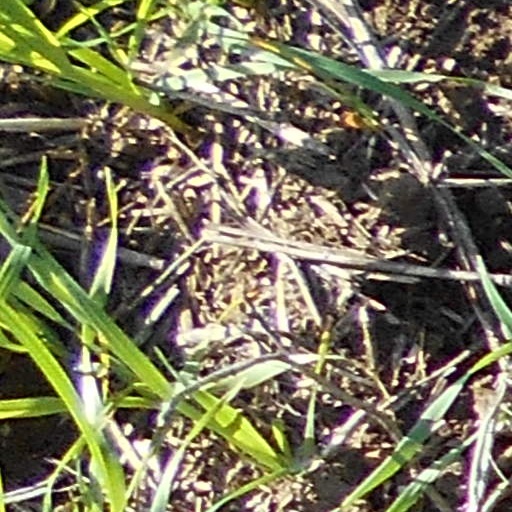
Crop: wheat